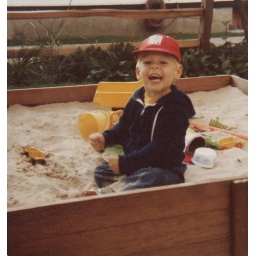
Robert in the sand box (1.5 yrs)